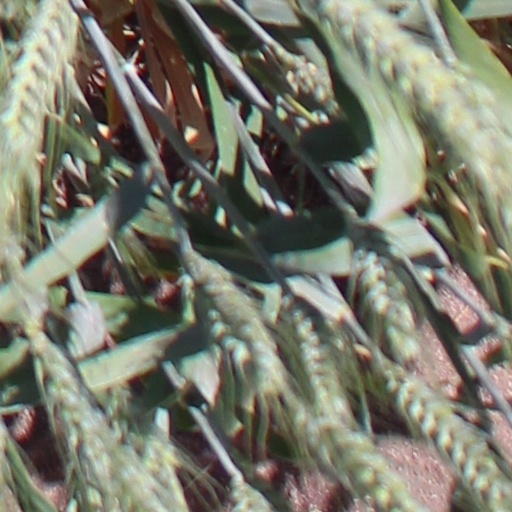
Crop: wheat